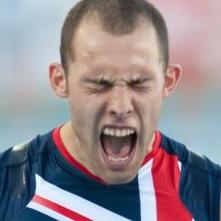
Age: 23